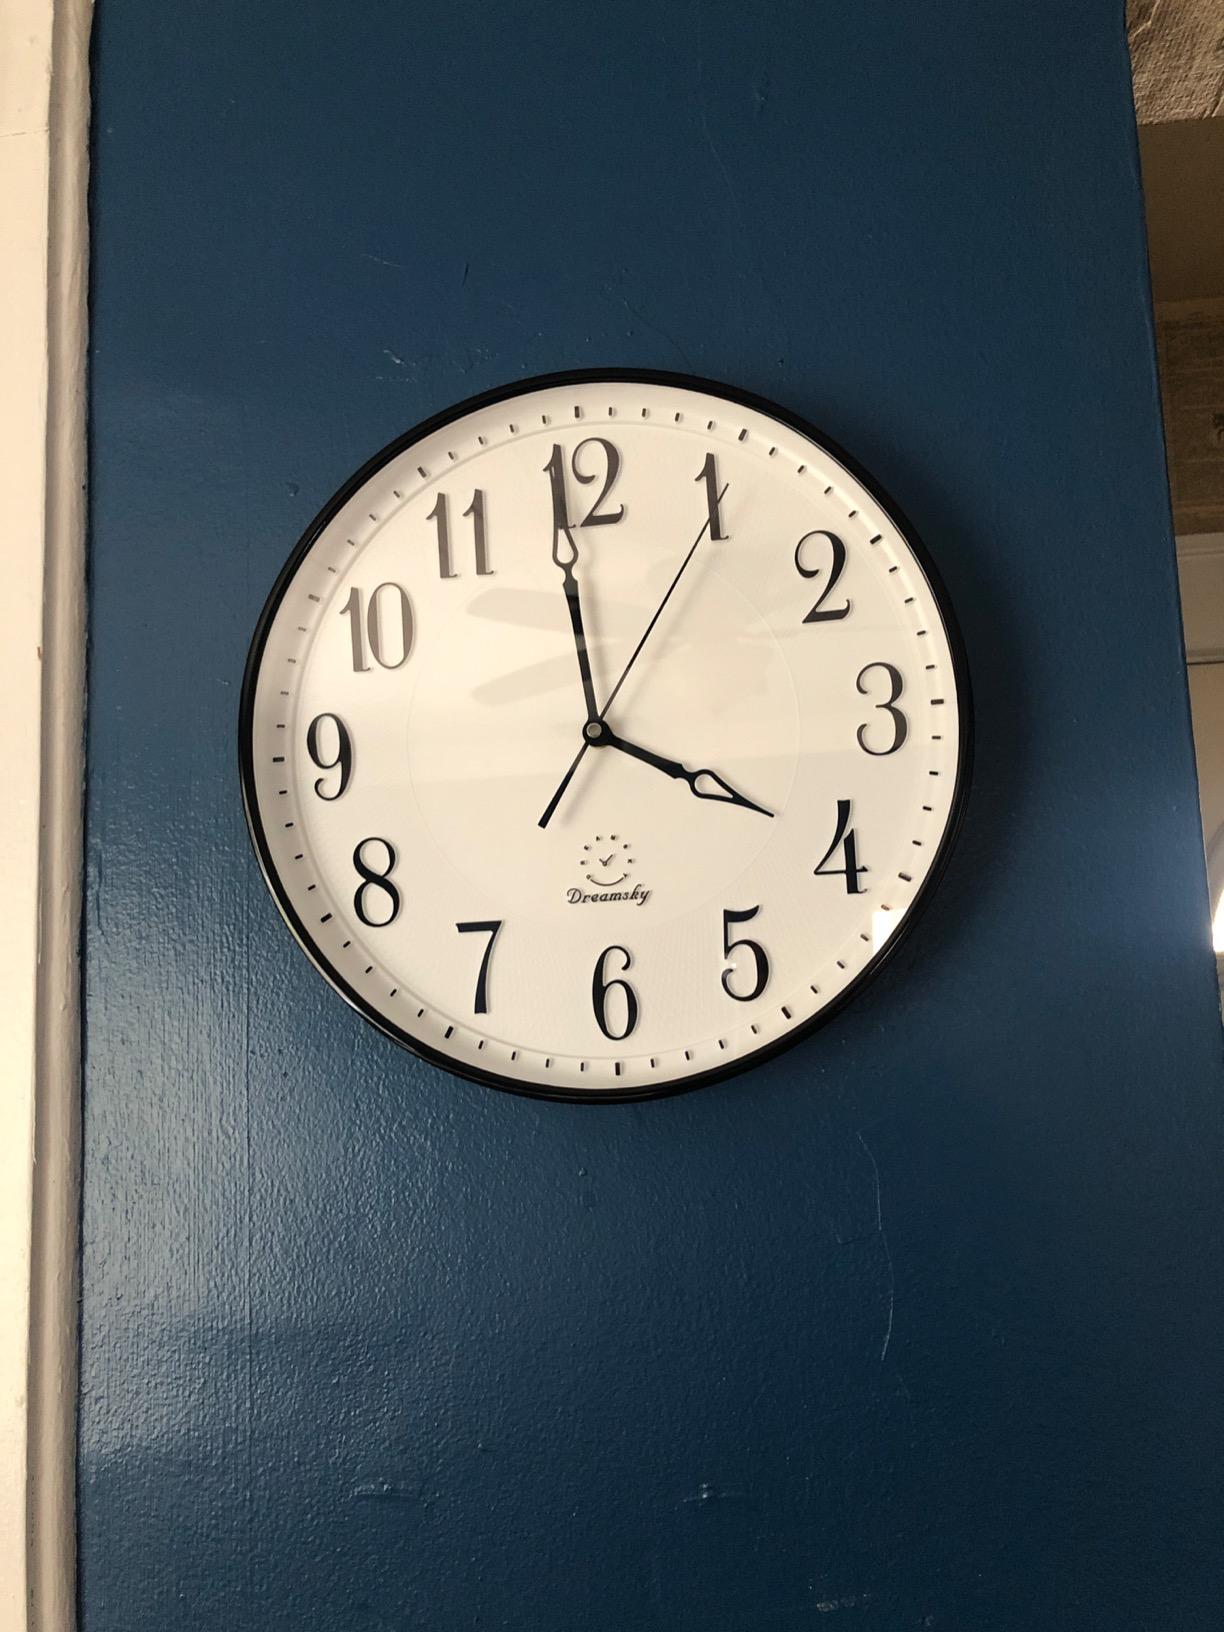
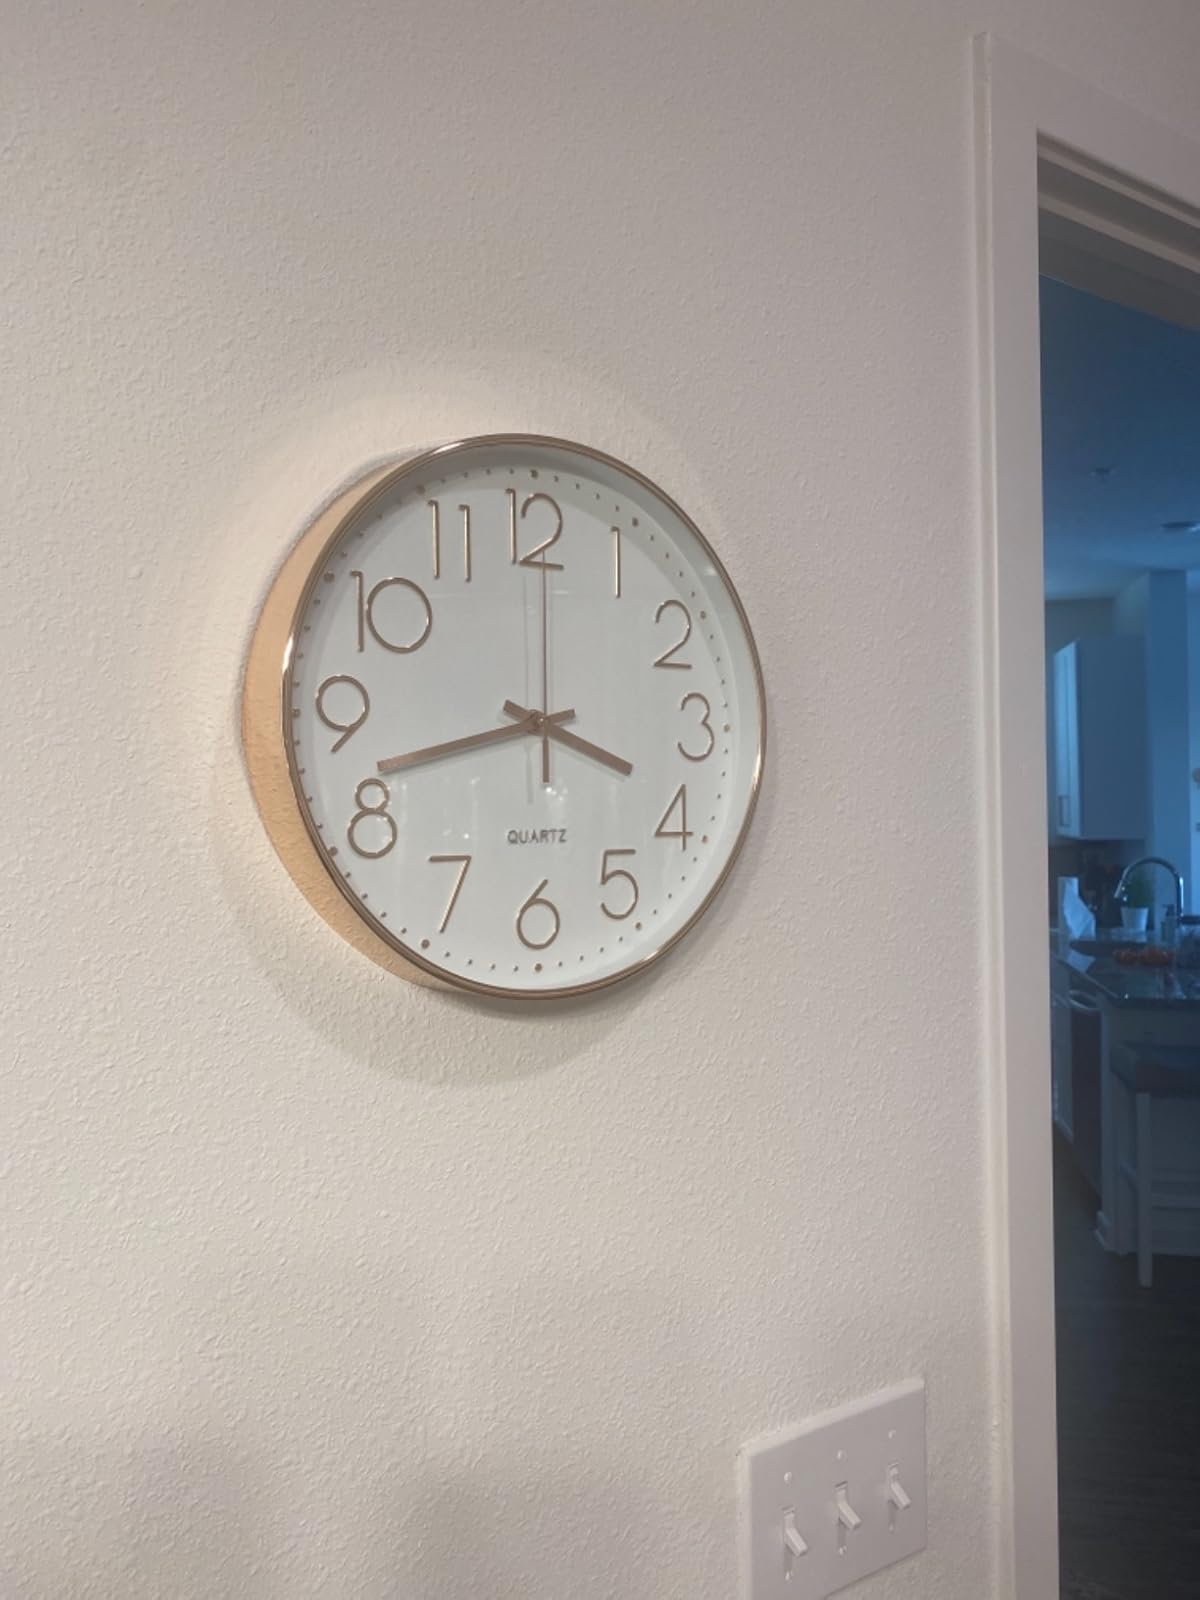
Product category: clock
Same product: no